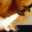
Label: rocket